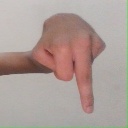
अक्षर: प